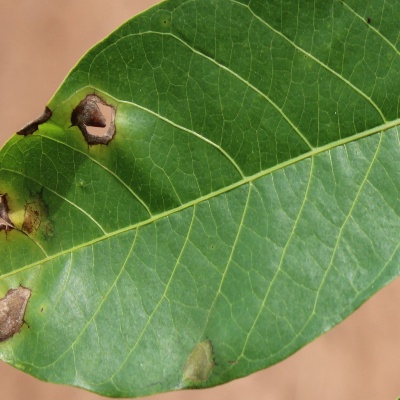
Crop: Cassava
Condition: brown spot